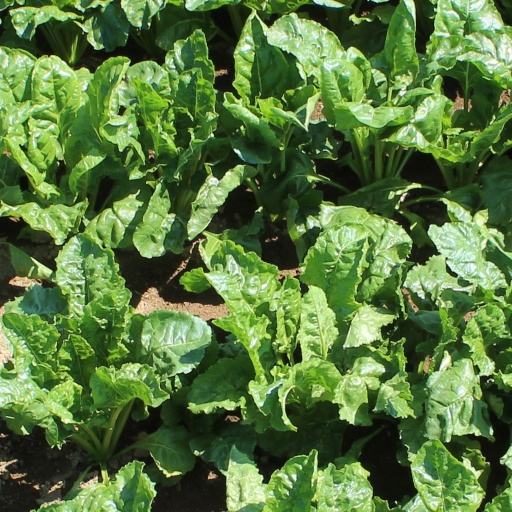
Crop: sugar beet